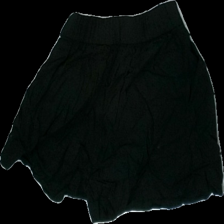
View: back
Type: Shorts
Category: Ladies
Brand: H&M
Colors: Black
Material: 100% viscose
Cut: Regular, Cropped
Size: 34
Season: All
Price range: <50
Recommended usage: Reuse